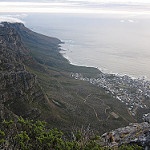
Scene: Outdoor